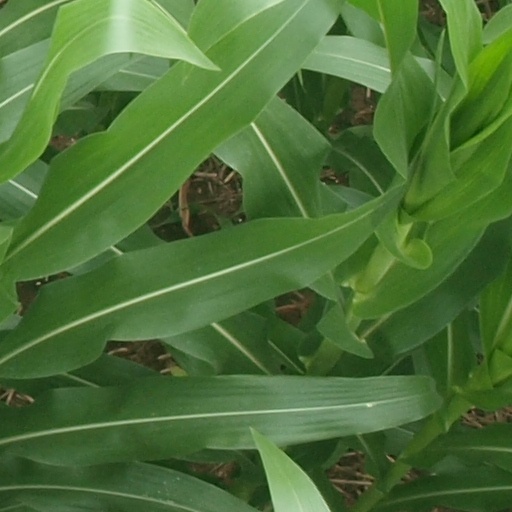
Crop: maize; corn